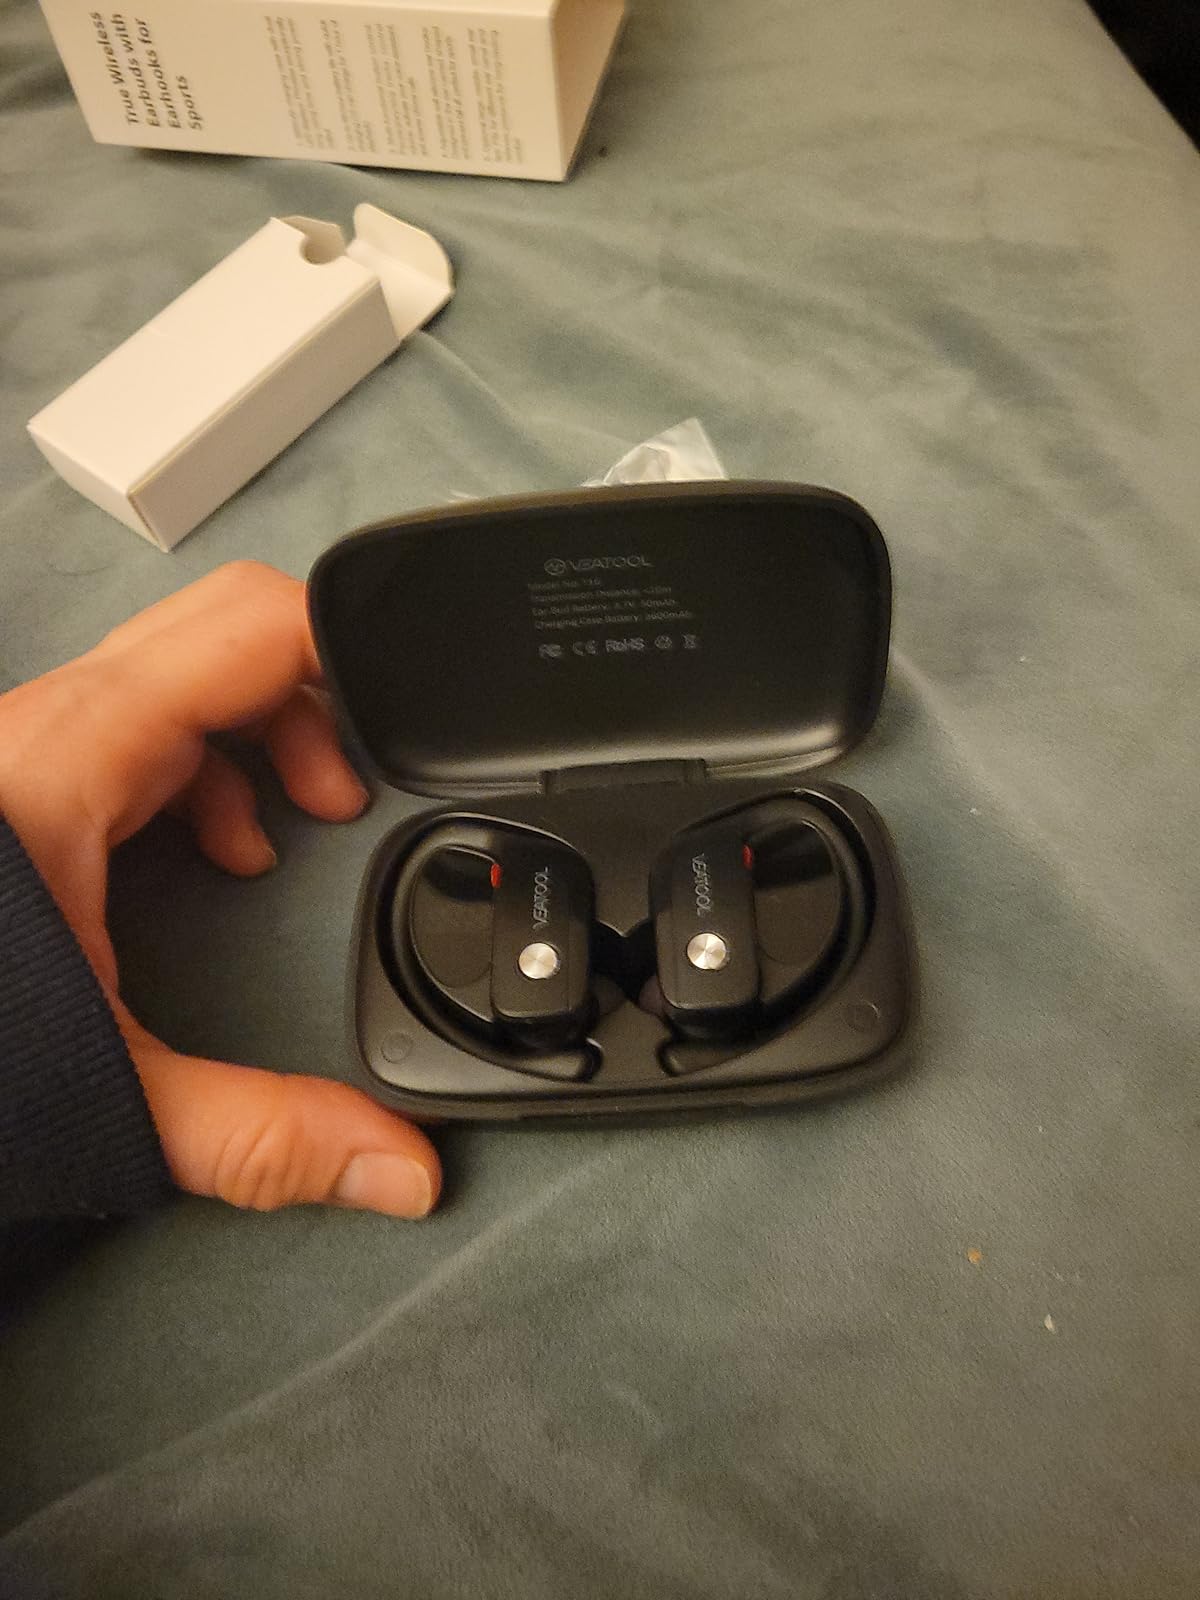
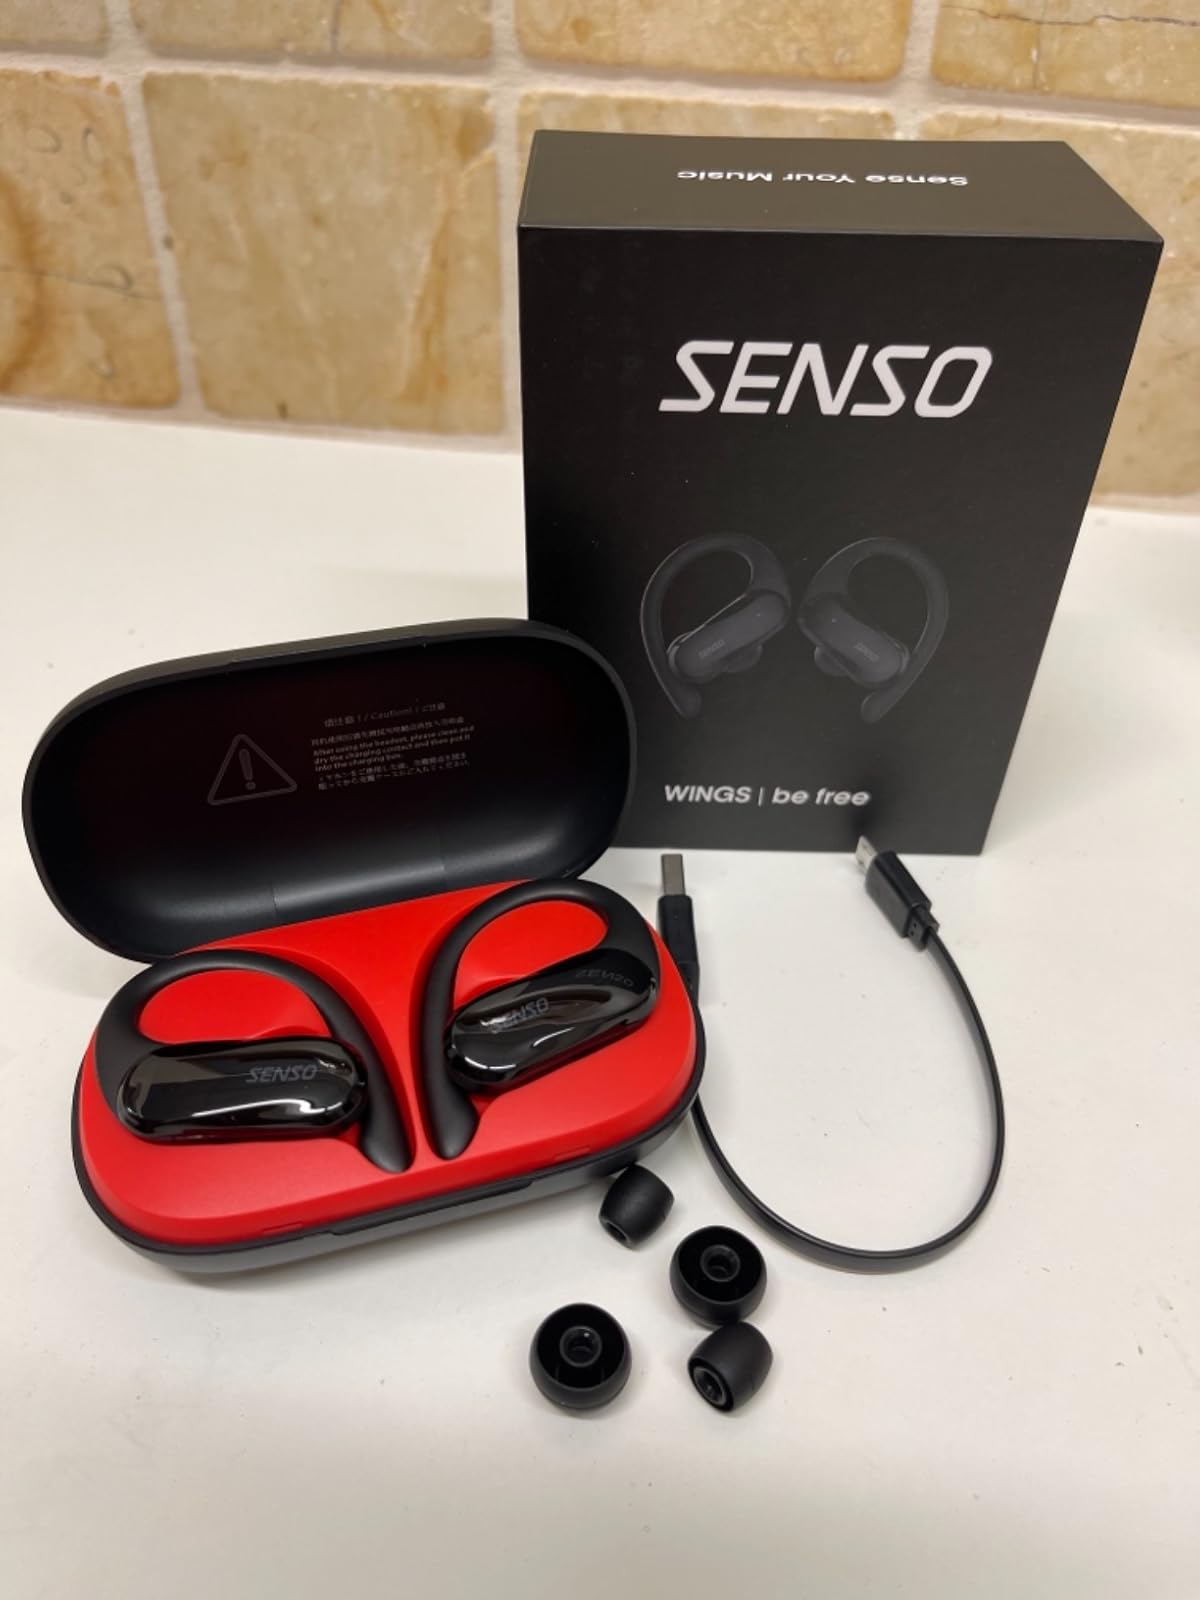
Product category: earbuds
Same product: no